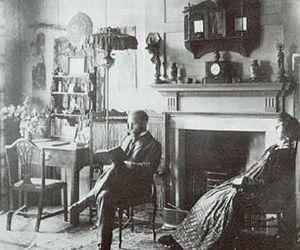
Adam Gottlieb Hermann Muthesius, est un architecte allemand, également écrivain et diplomate – attaché culturel à l'ambassade d'Allemagne à Londres pendant plusieurs années –, qui fut l'un des promoteurs du mouvement Arts & Crafts britannique et un théoricien influent de l'architecture moderne.